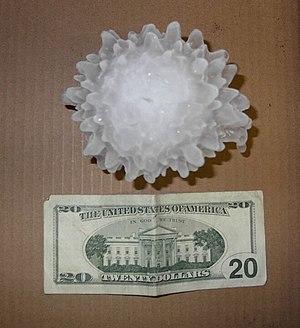
Un grêlon de 133